Mary Dyer

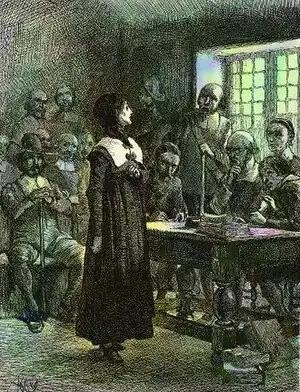
Anne Hutchinson, who was tried for slandering the ministers, was a friend and mentor of the much younger Mary Dyer. (Illustration by Edwin Austin Abbey.)

Differing religious opinions within the colony eventually became public debates and erupted into what has traditionally been called the Antinomian Controversy. Many members of Boston's church found Wilson's emphasis on morality, and his doctrine of "evidencing justification by sanctification" (a covenant of works) to be disagreeable. Hutchinson told her followers that Wilson lacked "the seal of the Spirit". Wilson's theological views conformed with those of all of the other ministers in the colony except for Cotton, who instead stressed "the inevitability of God's will" (a covenant of grace). The Boston parishioners had become accustomed to Cotton's doctrines, and some of them began disrupting Wilson's sermons, even finding excuses to leave when Wilson got up to preach or pray.